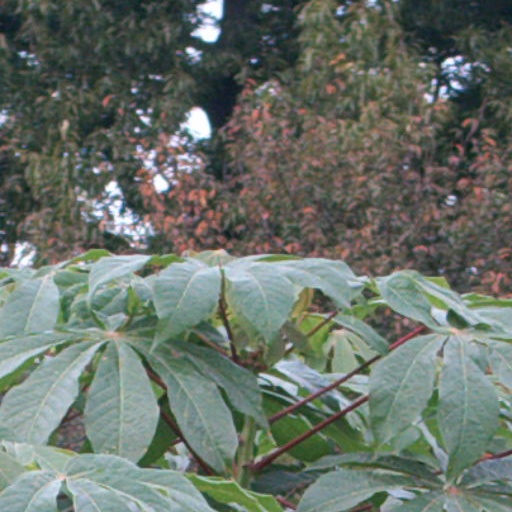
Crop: cassava